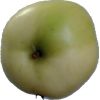
Label: Apple 6